You (2009 film)

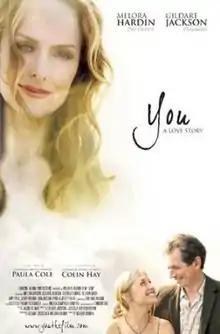
Film poster

You is a 2009 American drama film directed by and starring Melora Hardin (in her directorial debut). The film also stars Gildart Jackson (who also wrote the film), Brenda Strong, Allison Mack, Amy Pietz, Jerry Hardin, Don Michael Paul, and Joely Fisher.